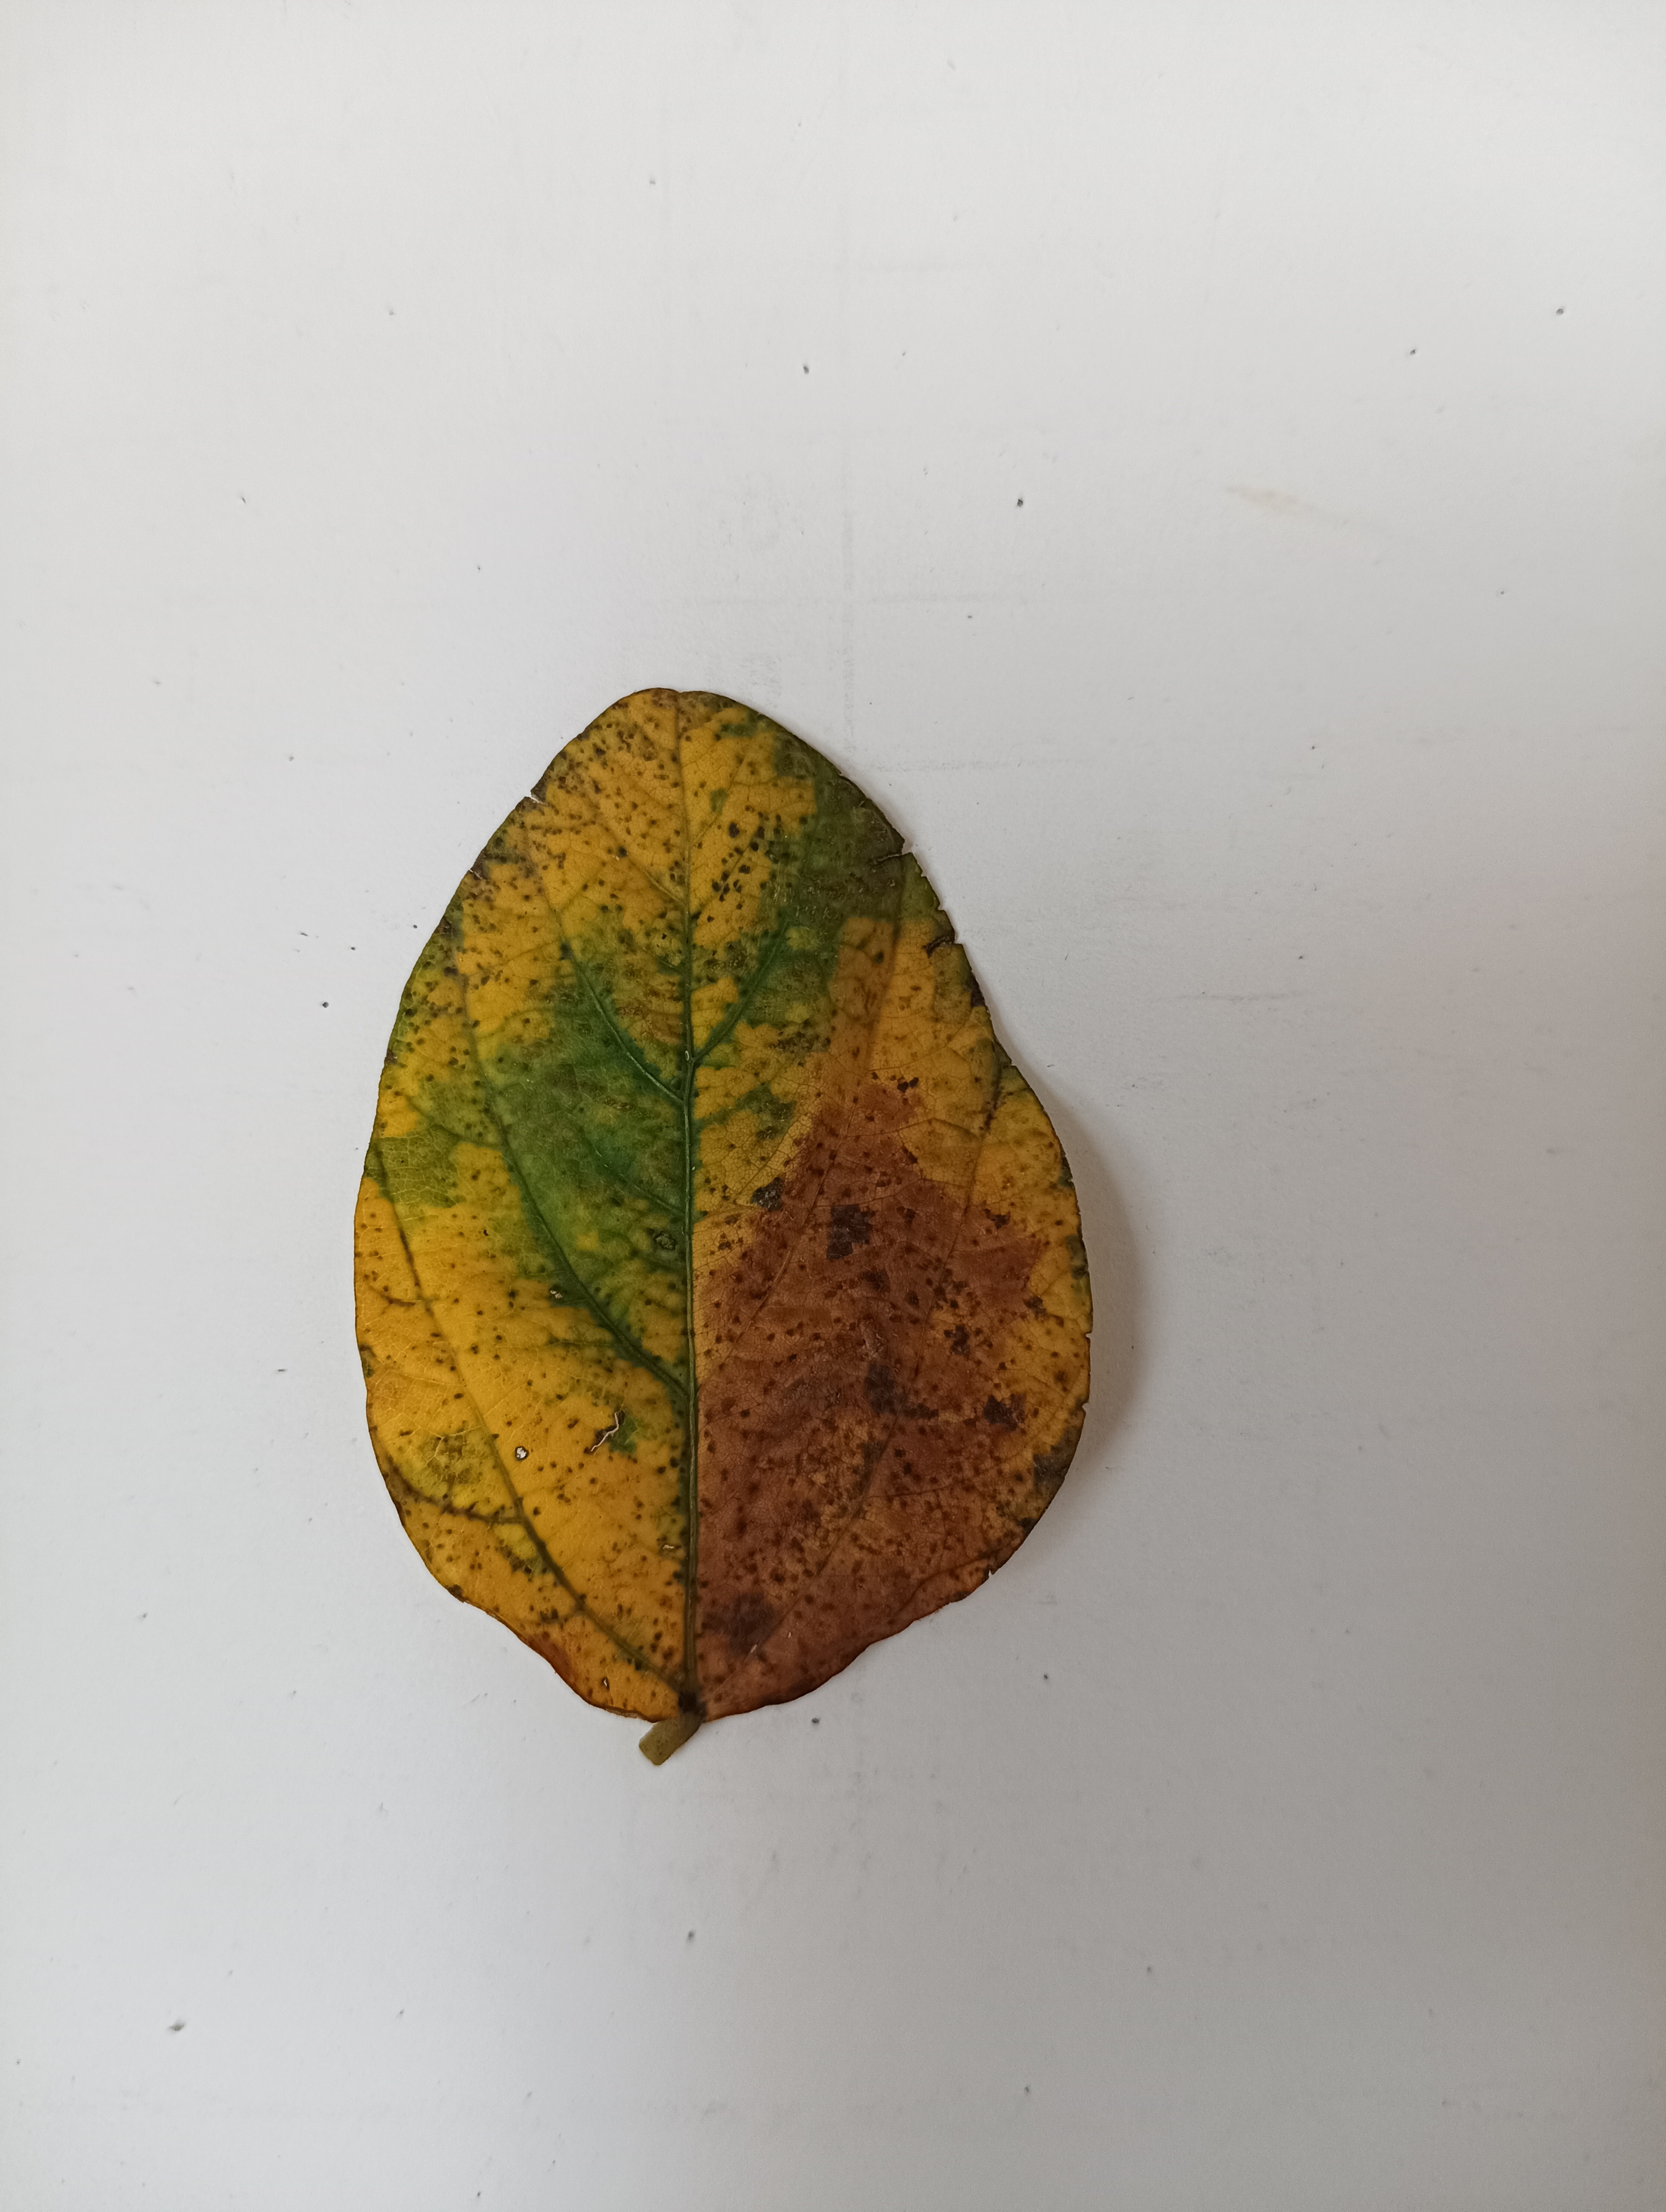
Label: Vein Necrosis